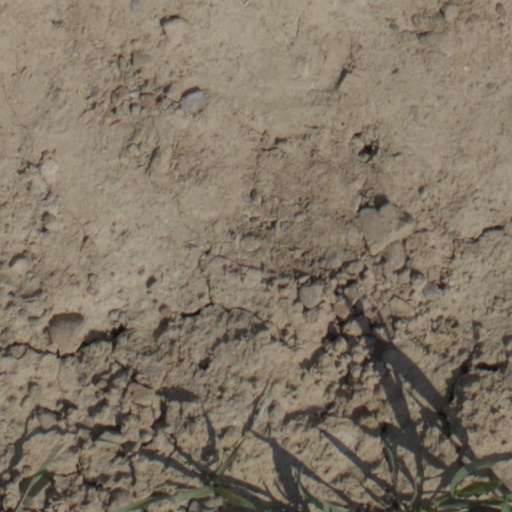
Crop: wheat